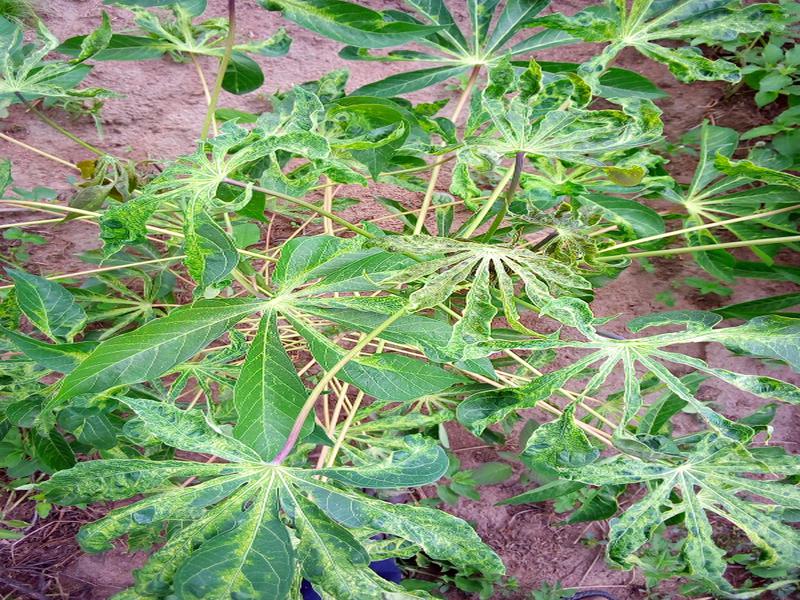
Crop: cassava
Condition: mosaic_disease